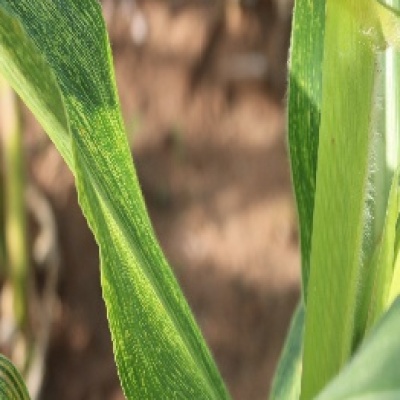
Label: Corn_(Maize)___Maize_Streak_Virus